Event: Nepal Earthquake
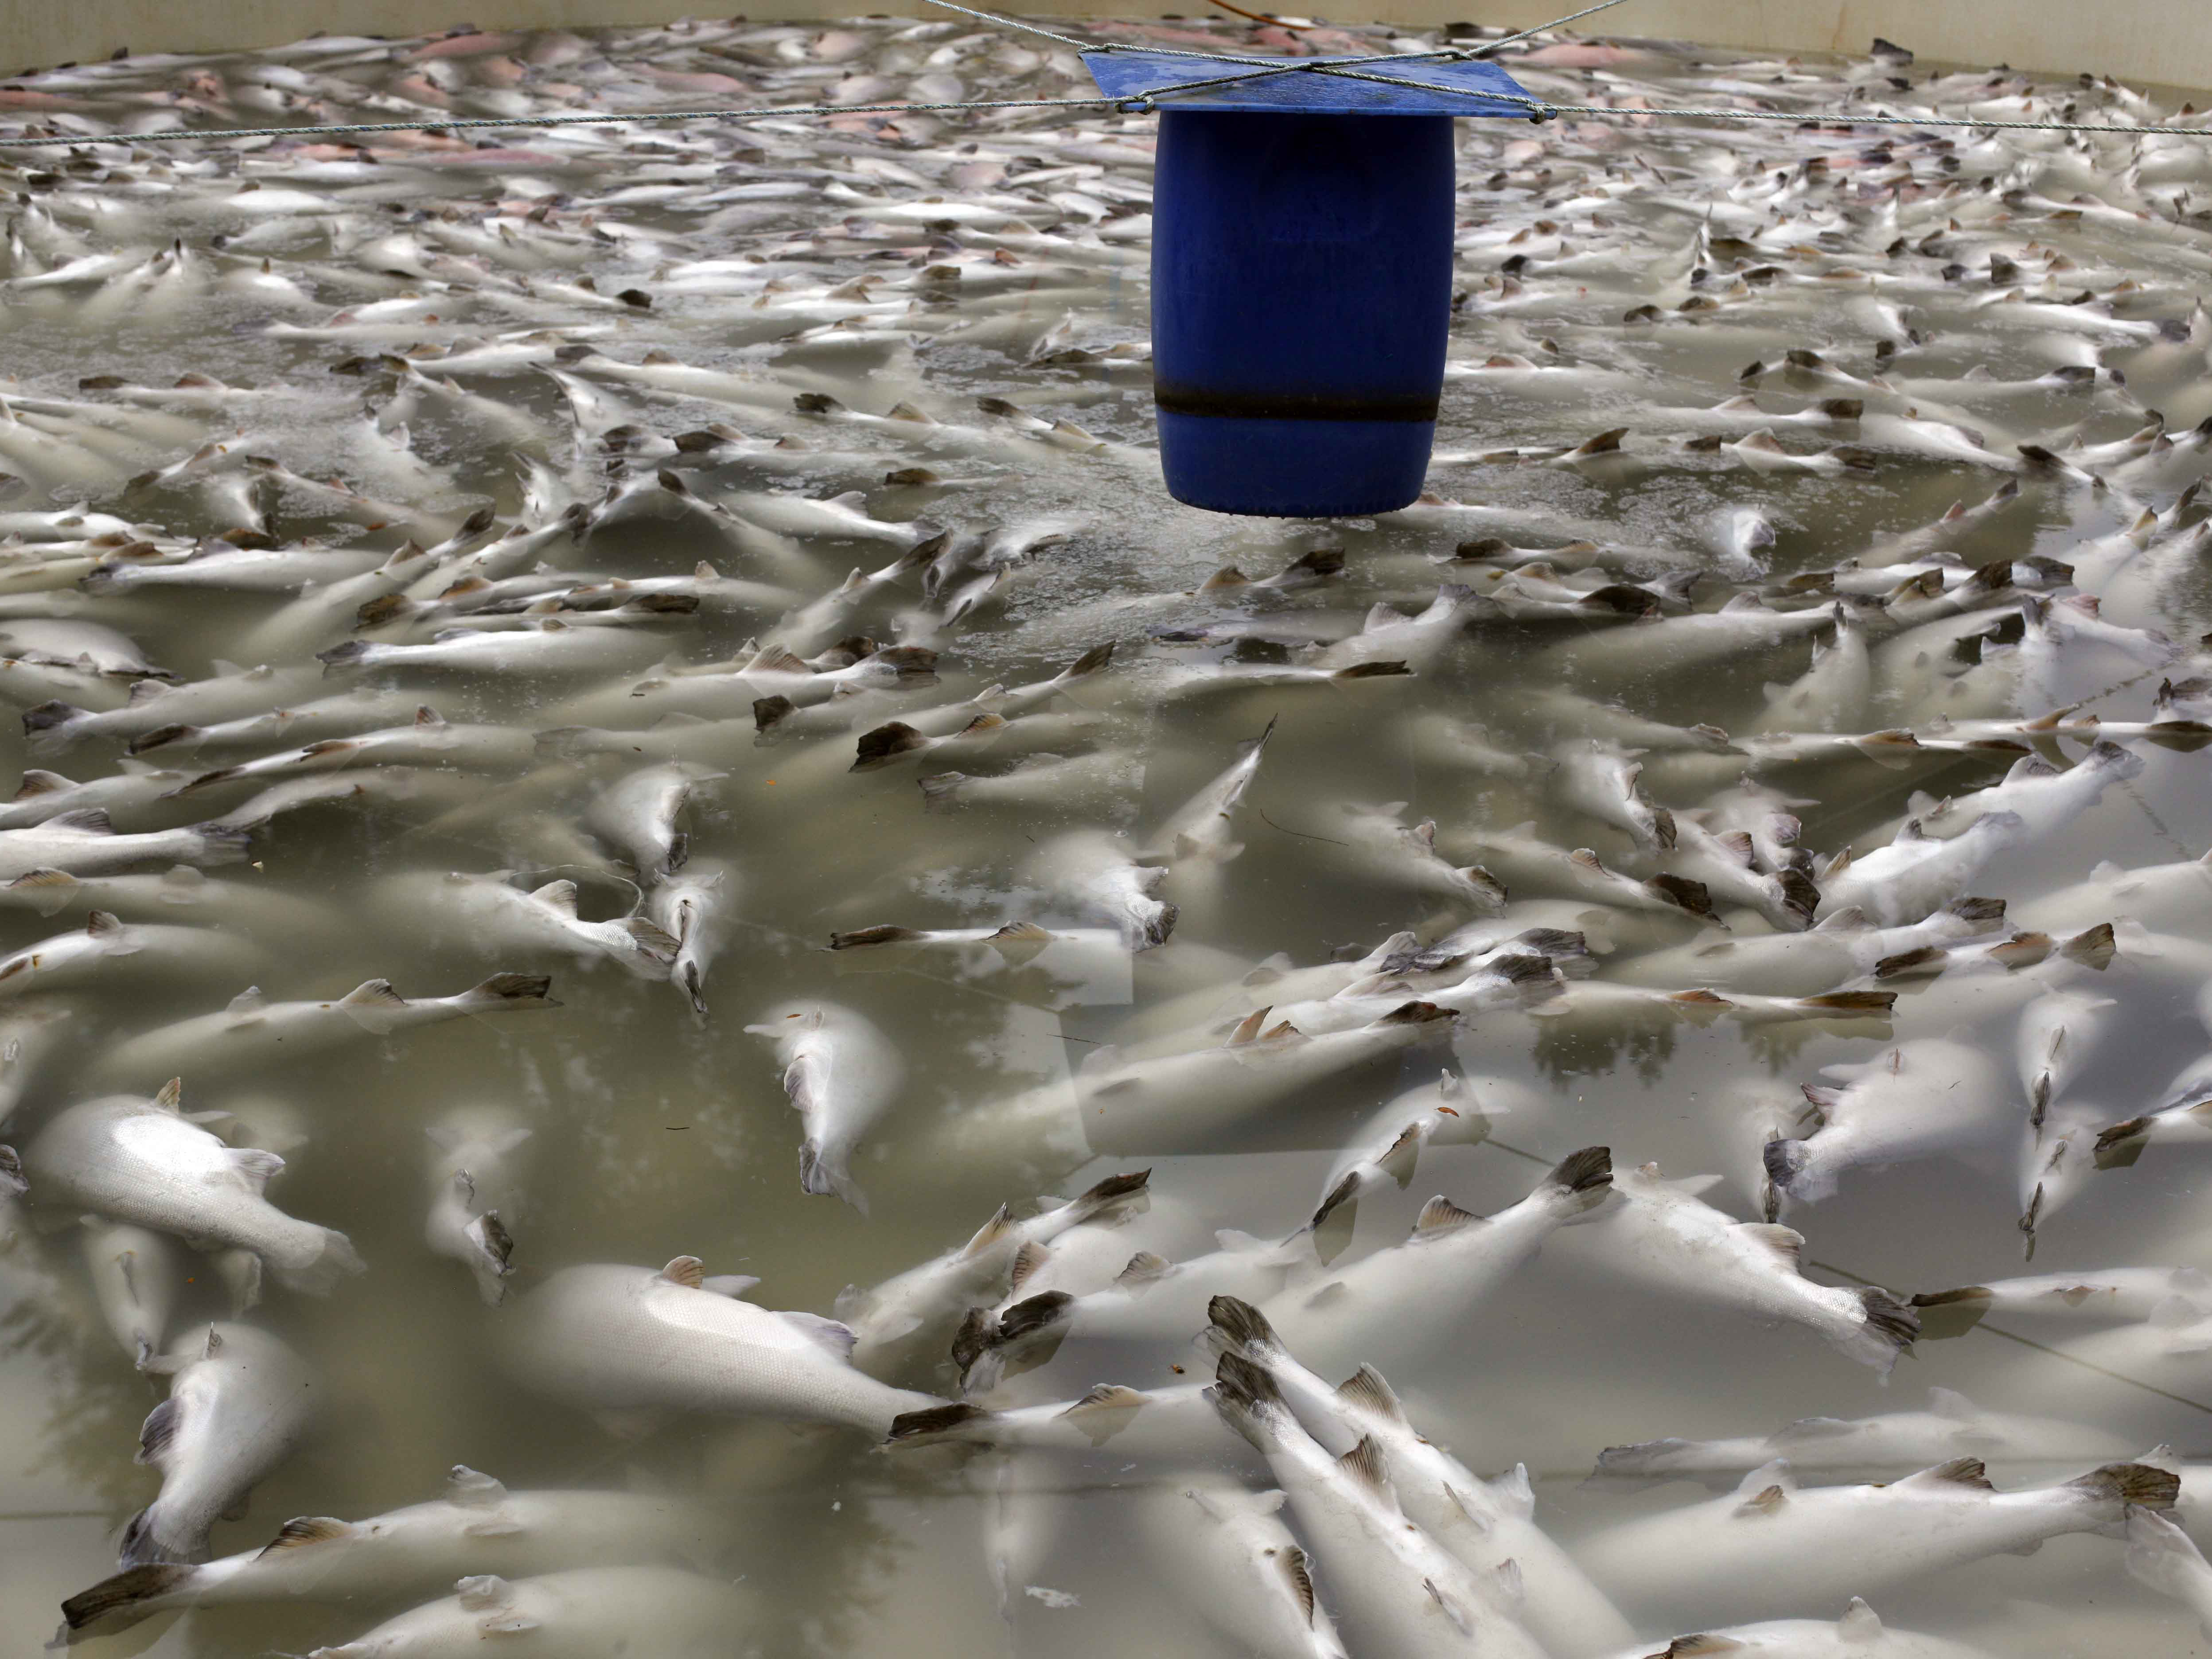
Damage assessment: no_damage